Bowling Green Falcons men's soccer

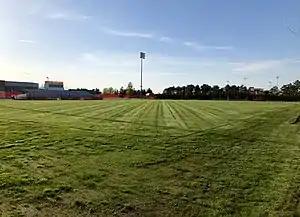
Mickey Cochrane Stadium, venue

The Falcons play at Mickey Cochrane Field (Cochrane Soccer Stadium) on the BGSU campus. The stadium seats 700 with portable seating for 800 more available and standing room for hundreds more.